Otmar Bernhard

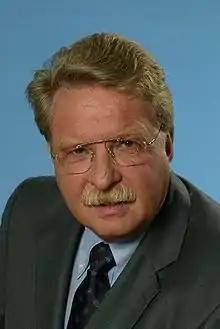
Otmar Bernhard.

Otmar Bernhard (born October 6, 1946 in Munich) is a German politician, representative of the Christian Social Union of Bavaria. He is a member of the Bavarian Landtag. From 2005 to 2007 he was Secretary of Health and from 2007 to 2008 was Bavarian State Minister for the Environment.